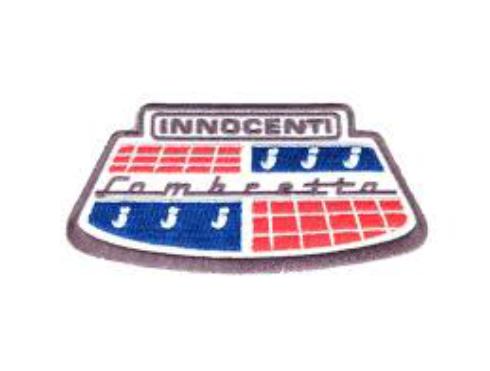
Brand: lambretta
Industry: Transportation